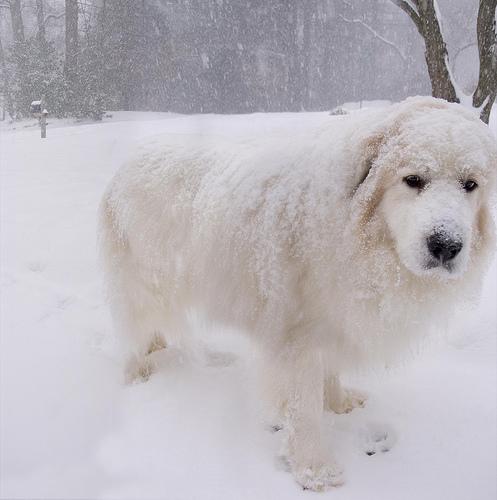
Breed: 225-n000073-Great_Pyrenees